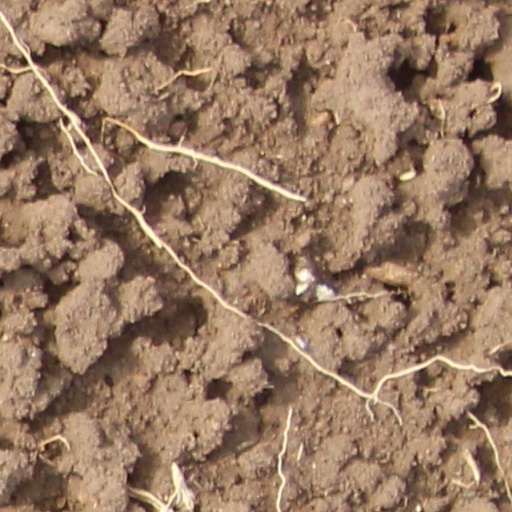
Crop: wheat